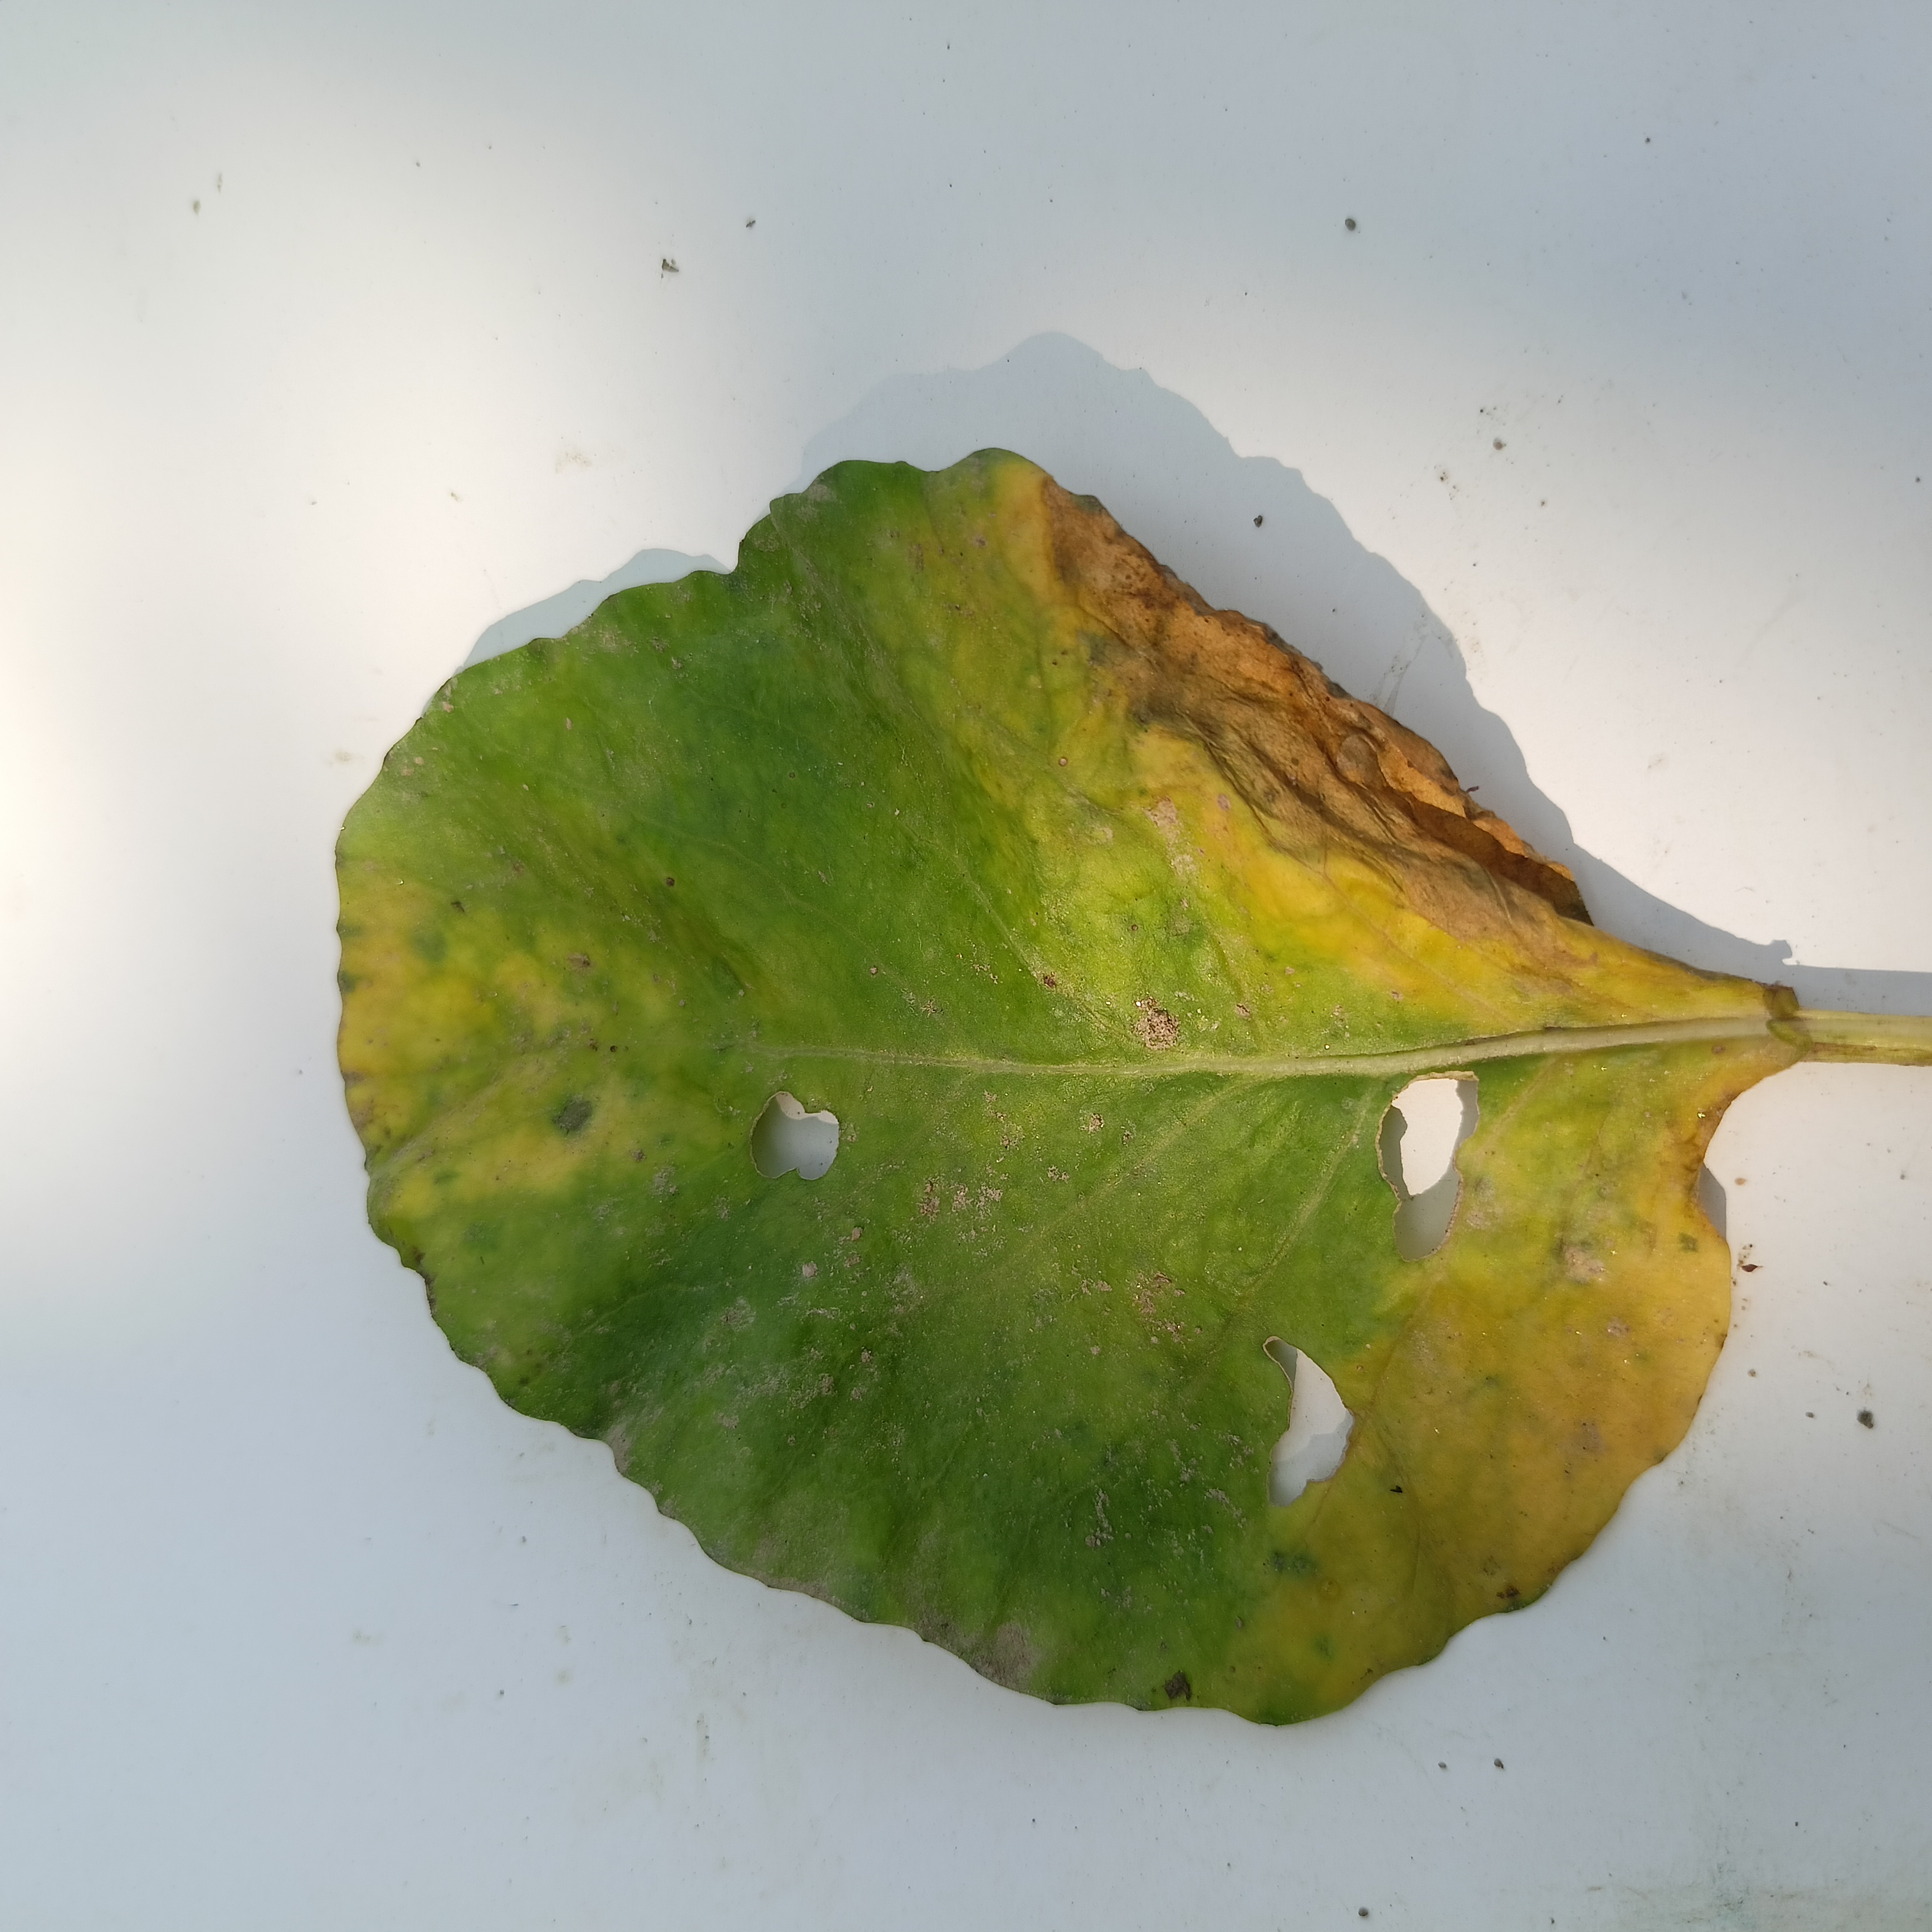
Label: Black Rot